Henrietta Müller

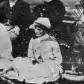
Muller in 1893

Frances Henrietta Müller (1846 – 4 January 1906) was a British women's rights activist and theosophist.